Naturalized athletes of China

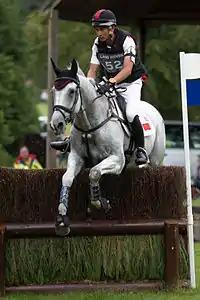

The naturalized athletes of China are naturalized citizens who are part, or have been part, of the People's Republic of China's national teams in international competitions or Olympic sports.